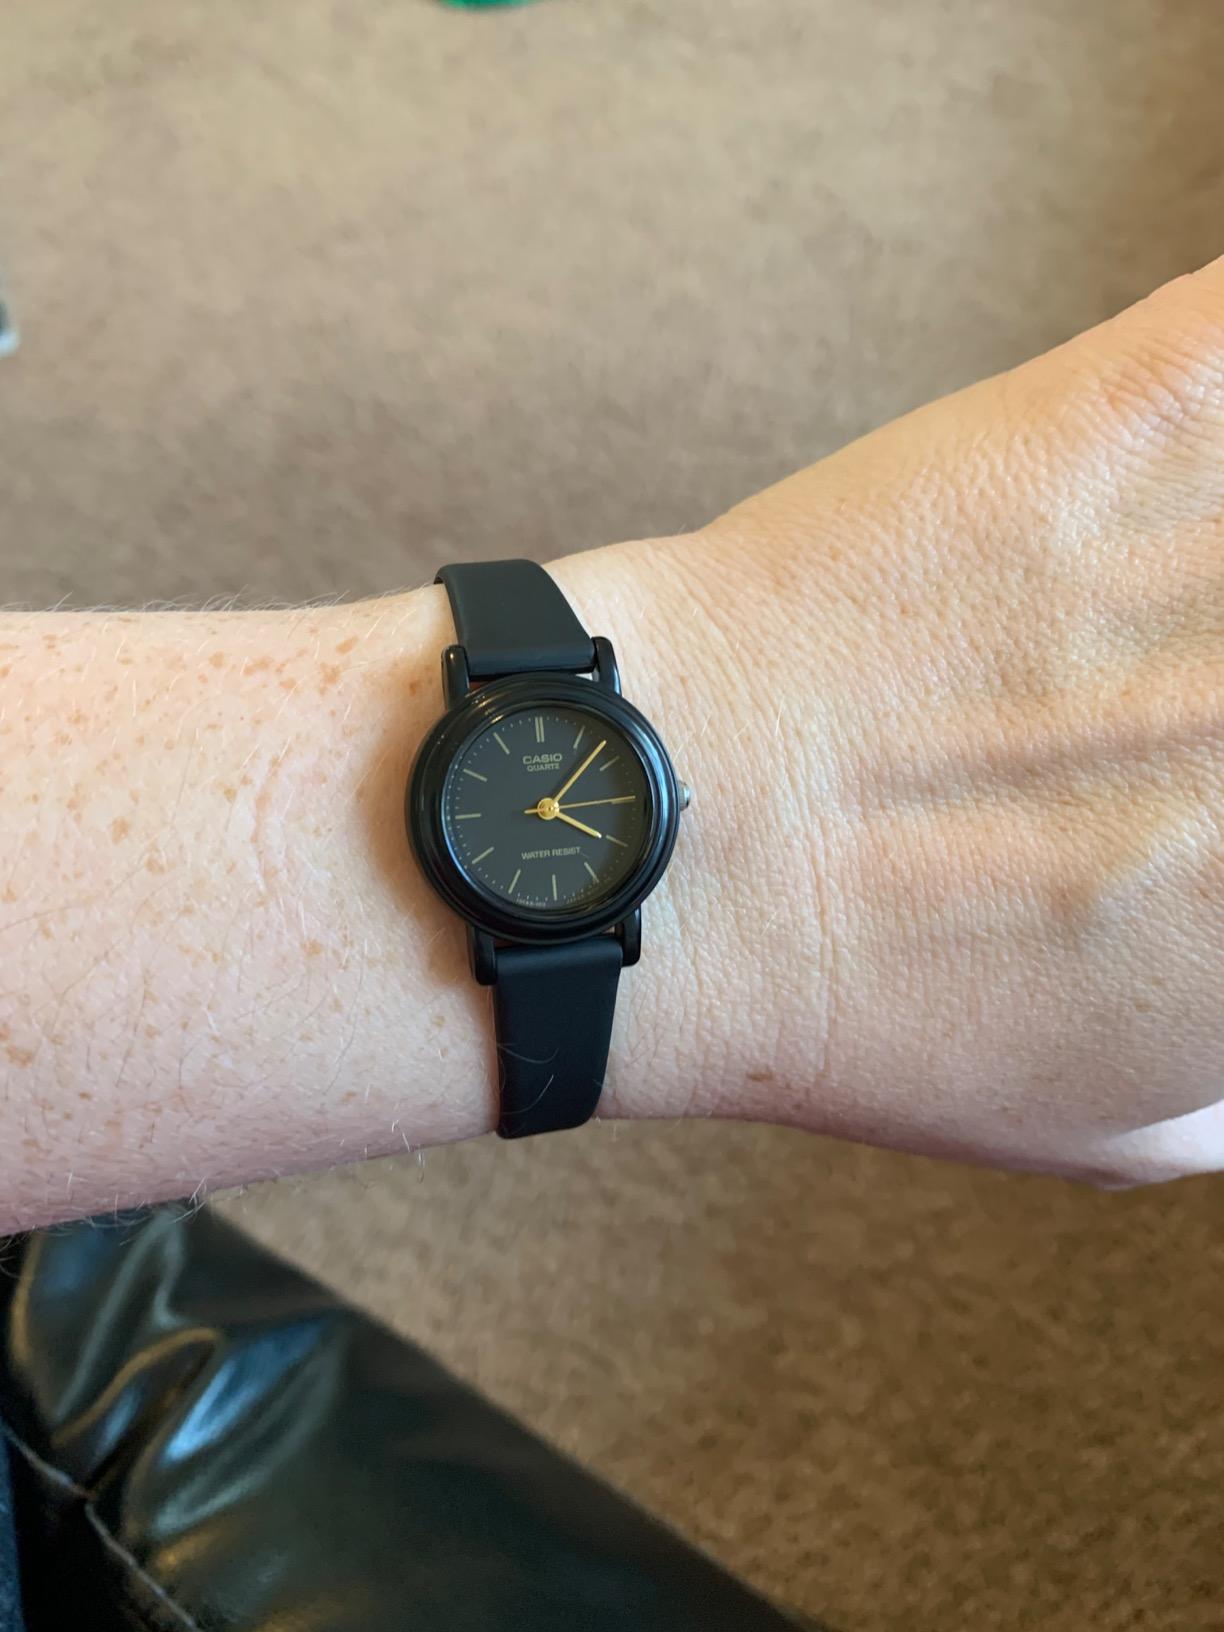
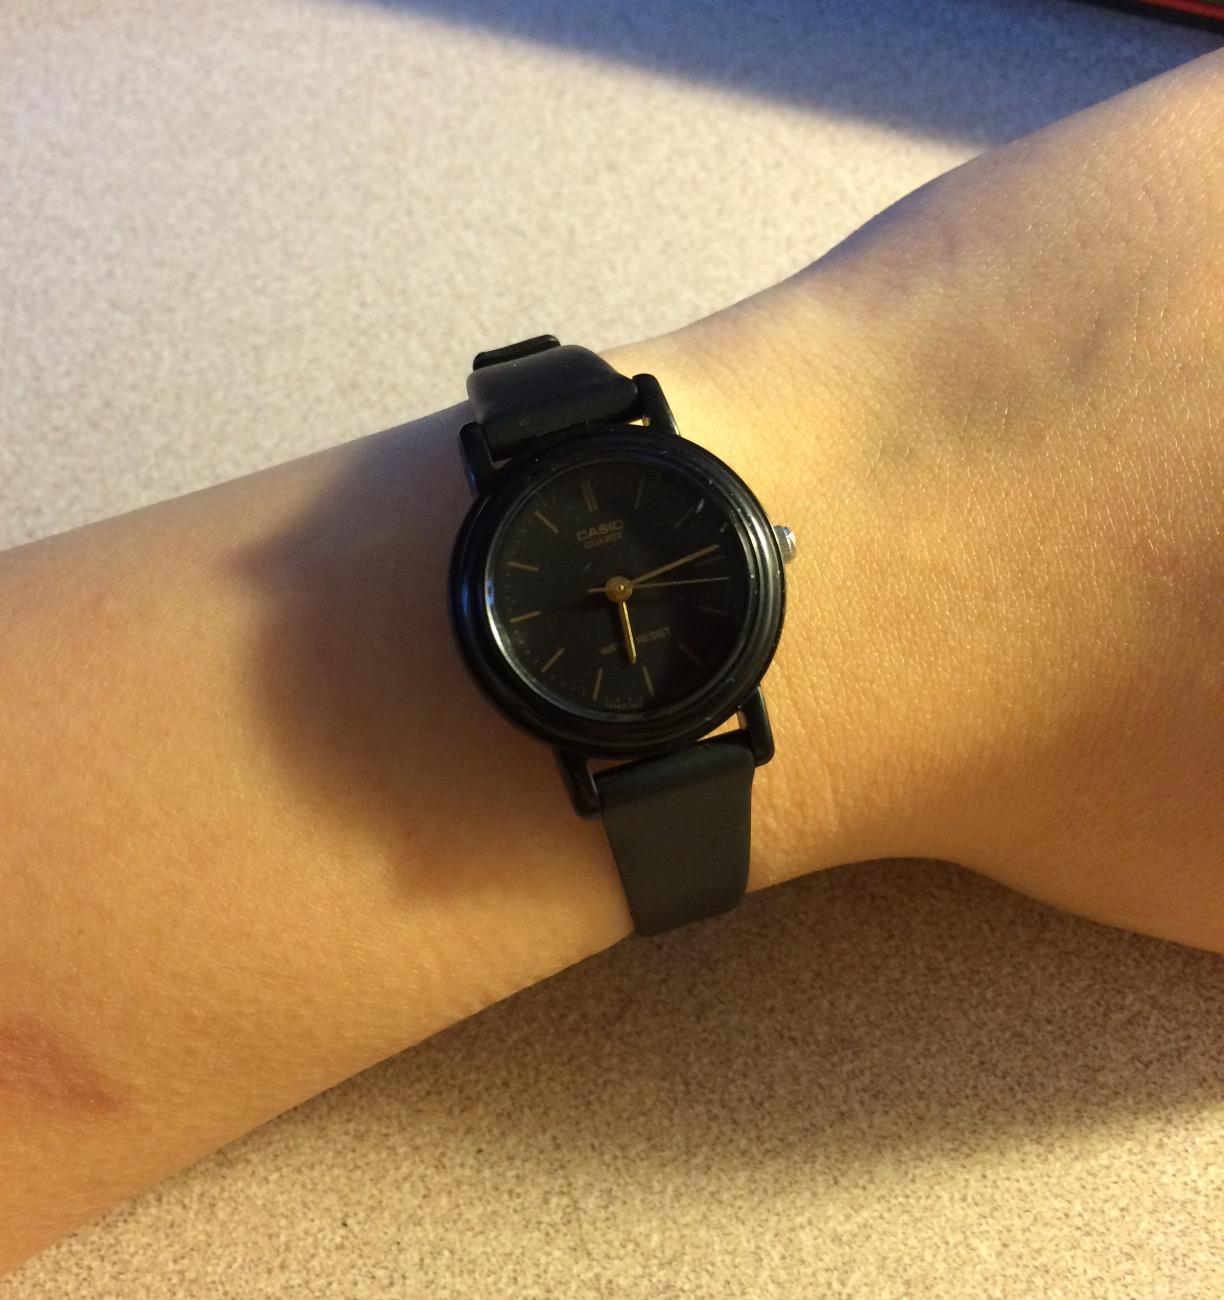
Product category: accessories_watch
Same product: yes